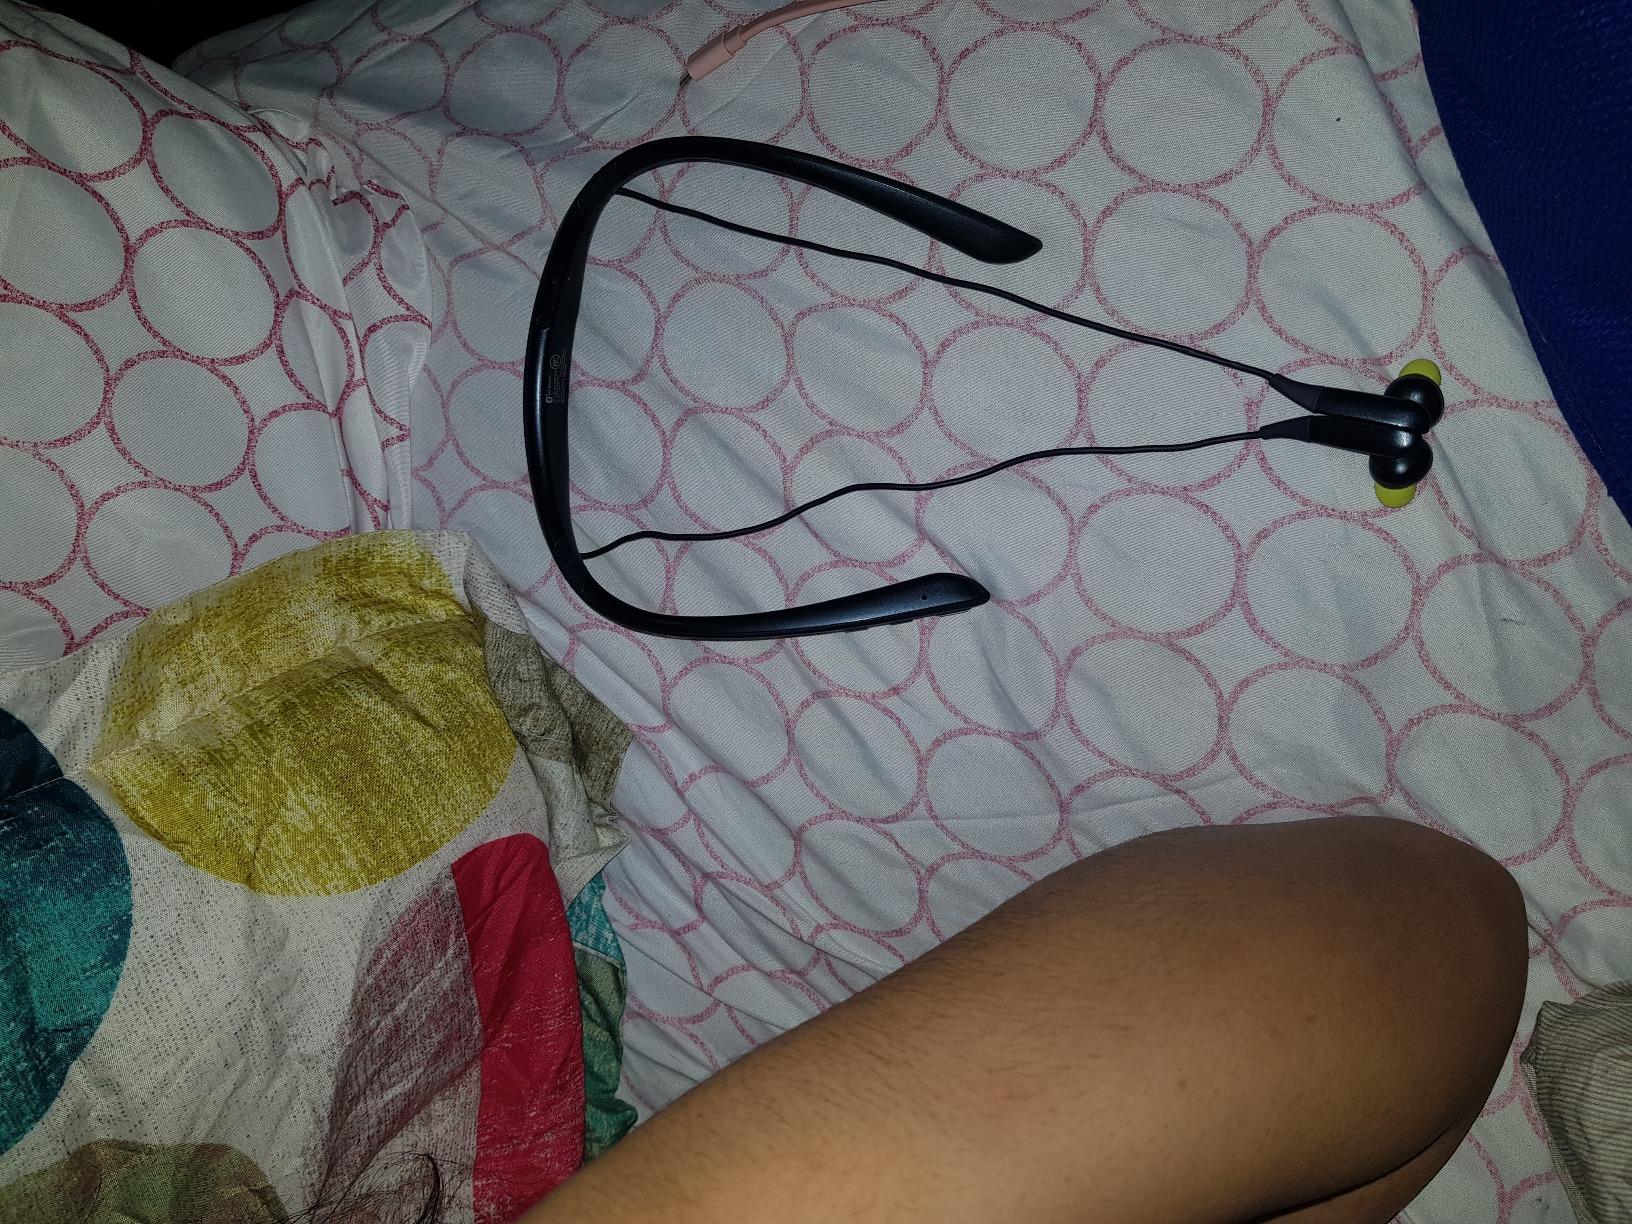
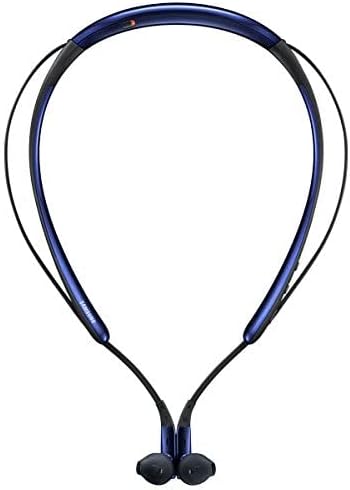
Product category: headphones
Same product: no